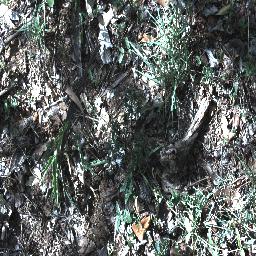
Label: negative